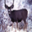
Label: deer